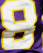
Number: 8